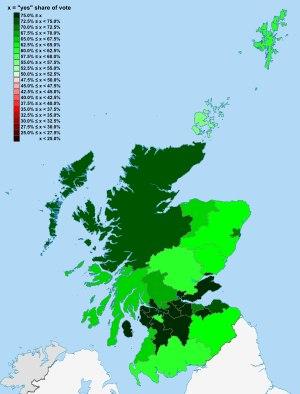
Le référendum de dévolution de l'Écosse de 1997 est un référendum qui a lieu le 11 septembre 1997 dans toute l'Écosse. Il a porté sur la création du parlement écossais. Il s'est tenu après le premier référendum de 1979. Il a réuni 63,7 % des électeurs de l'Écosse. Les deux référendums ont été soutenus par le parti travailliste.